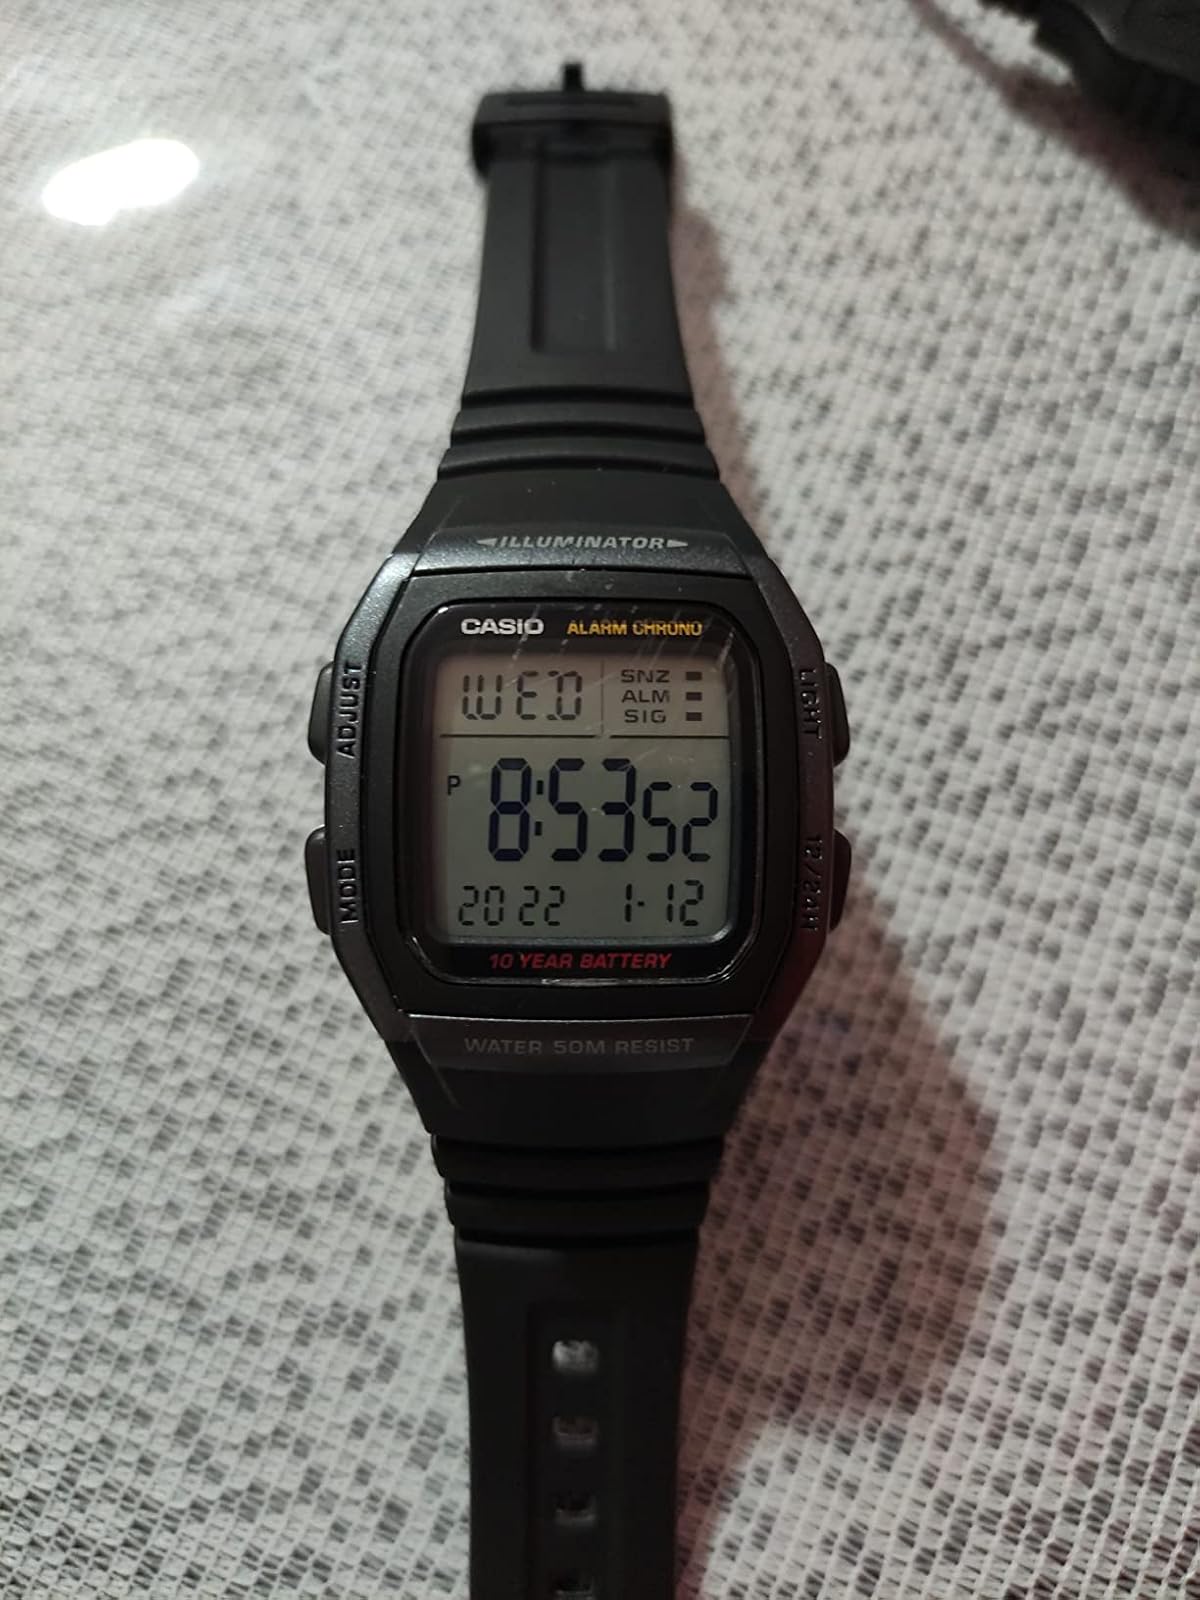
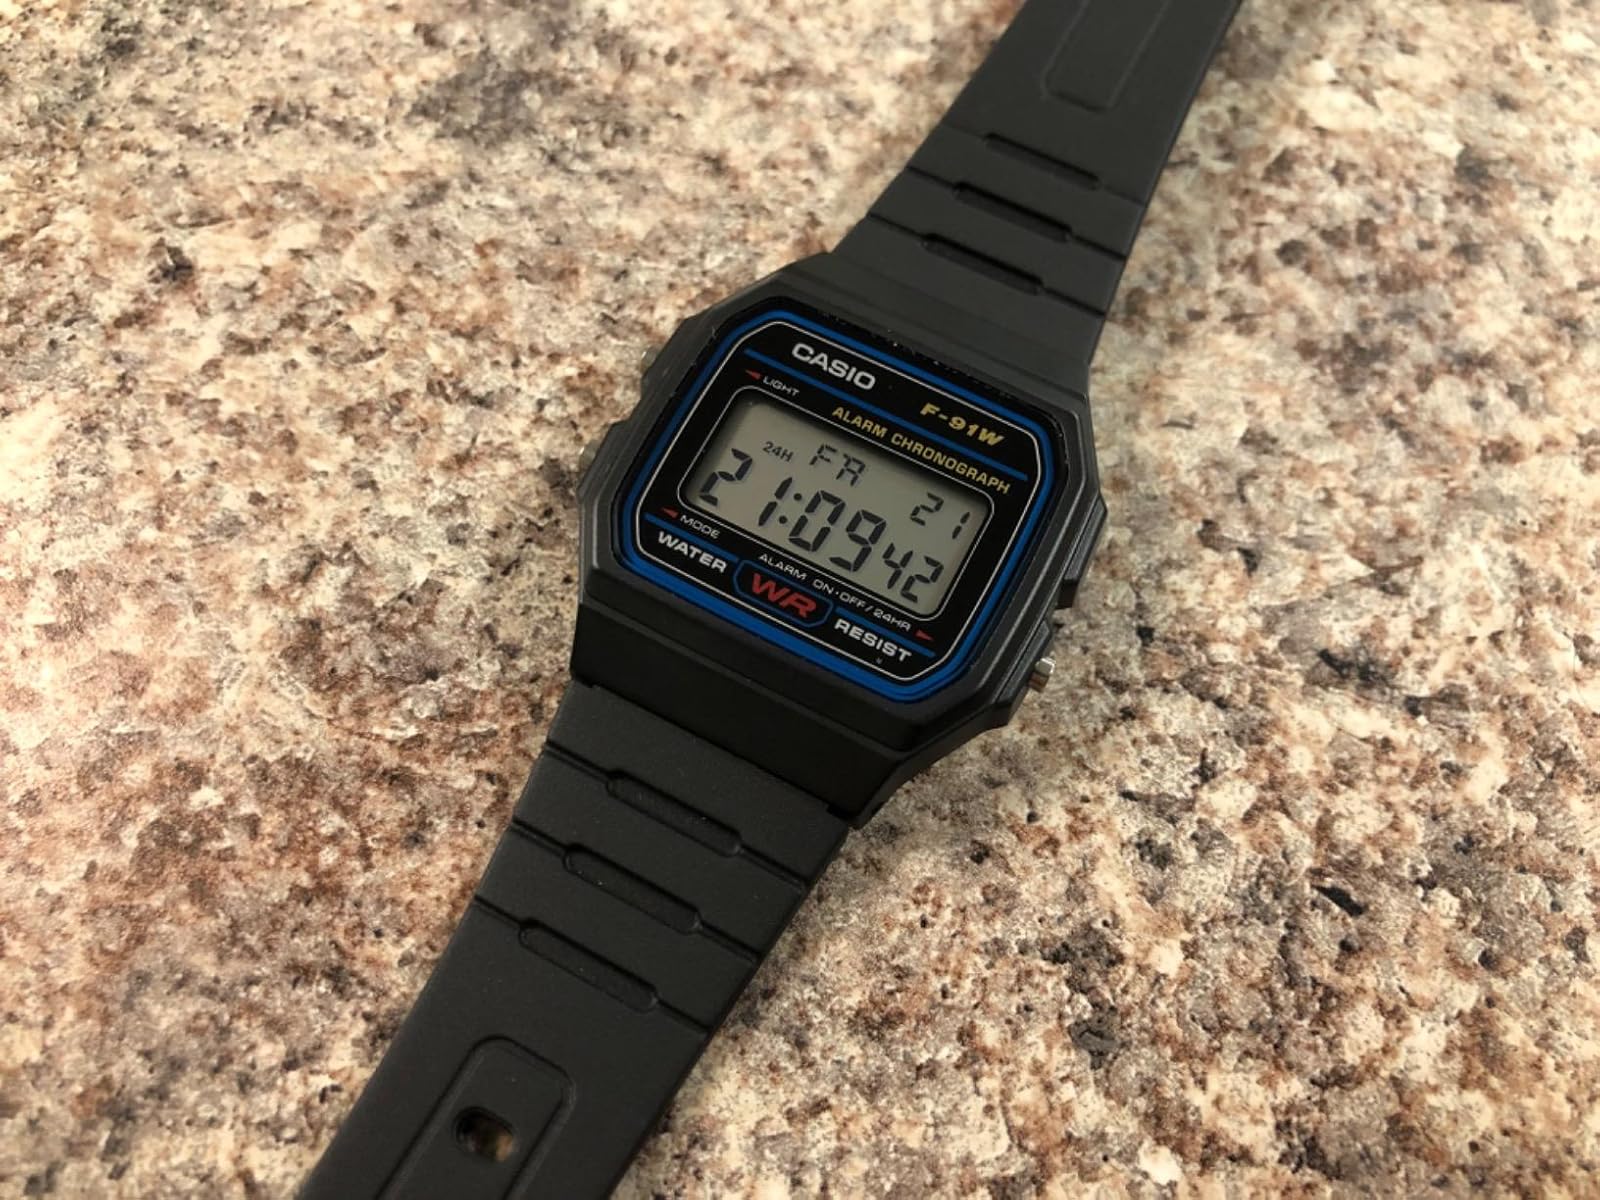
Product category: accessories_watch
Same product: no